Stetten, Aargau

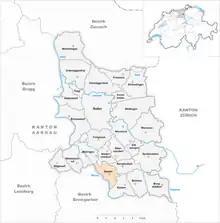
Stetten

Stetten is a municipality in the district of Baden in the canton of Aargau in Switzerland.